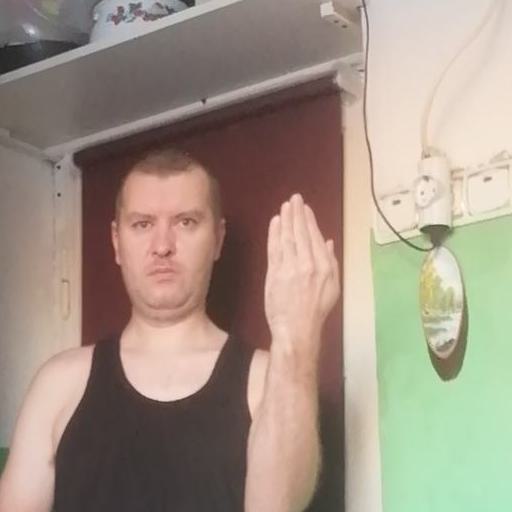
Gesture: stop_inverted